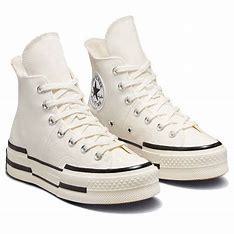
Brand: Converse
Model: Chuck 70